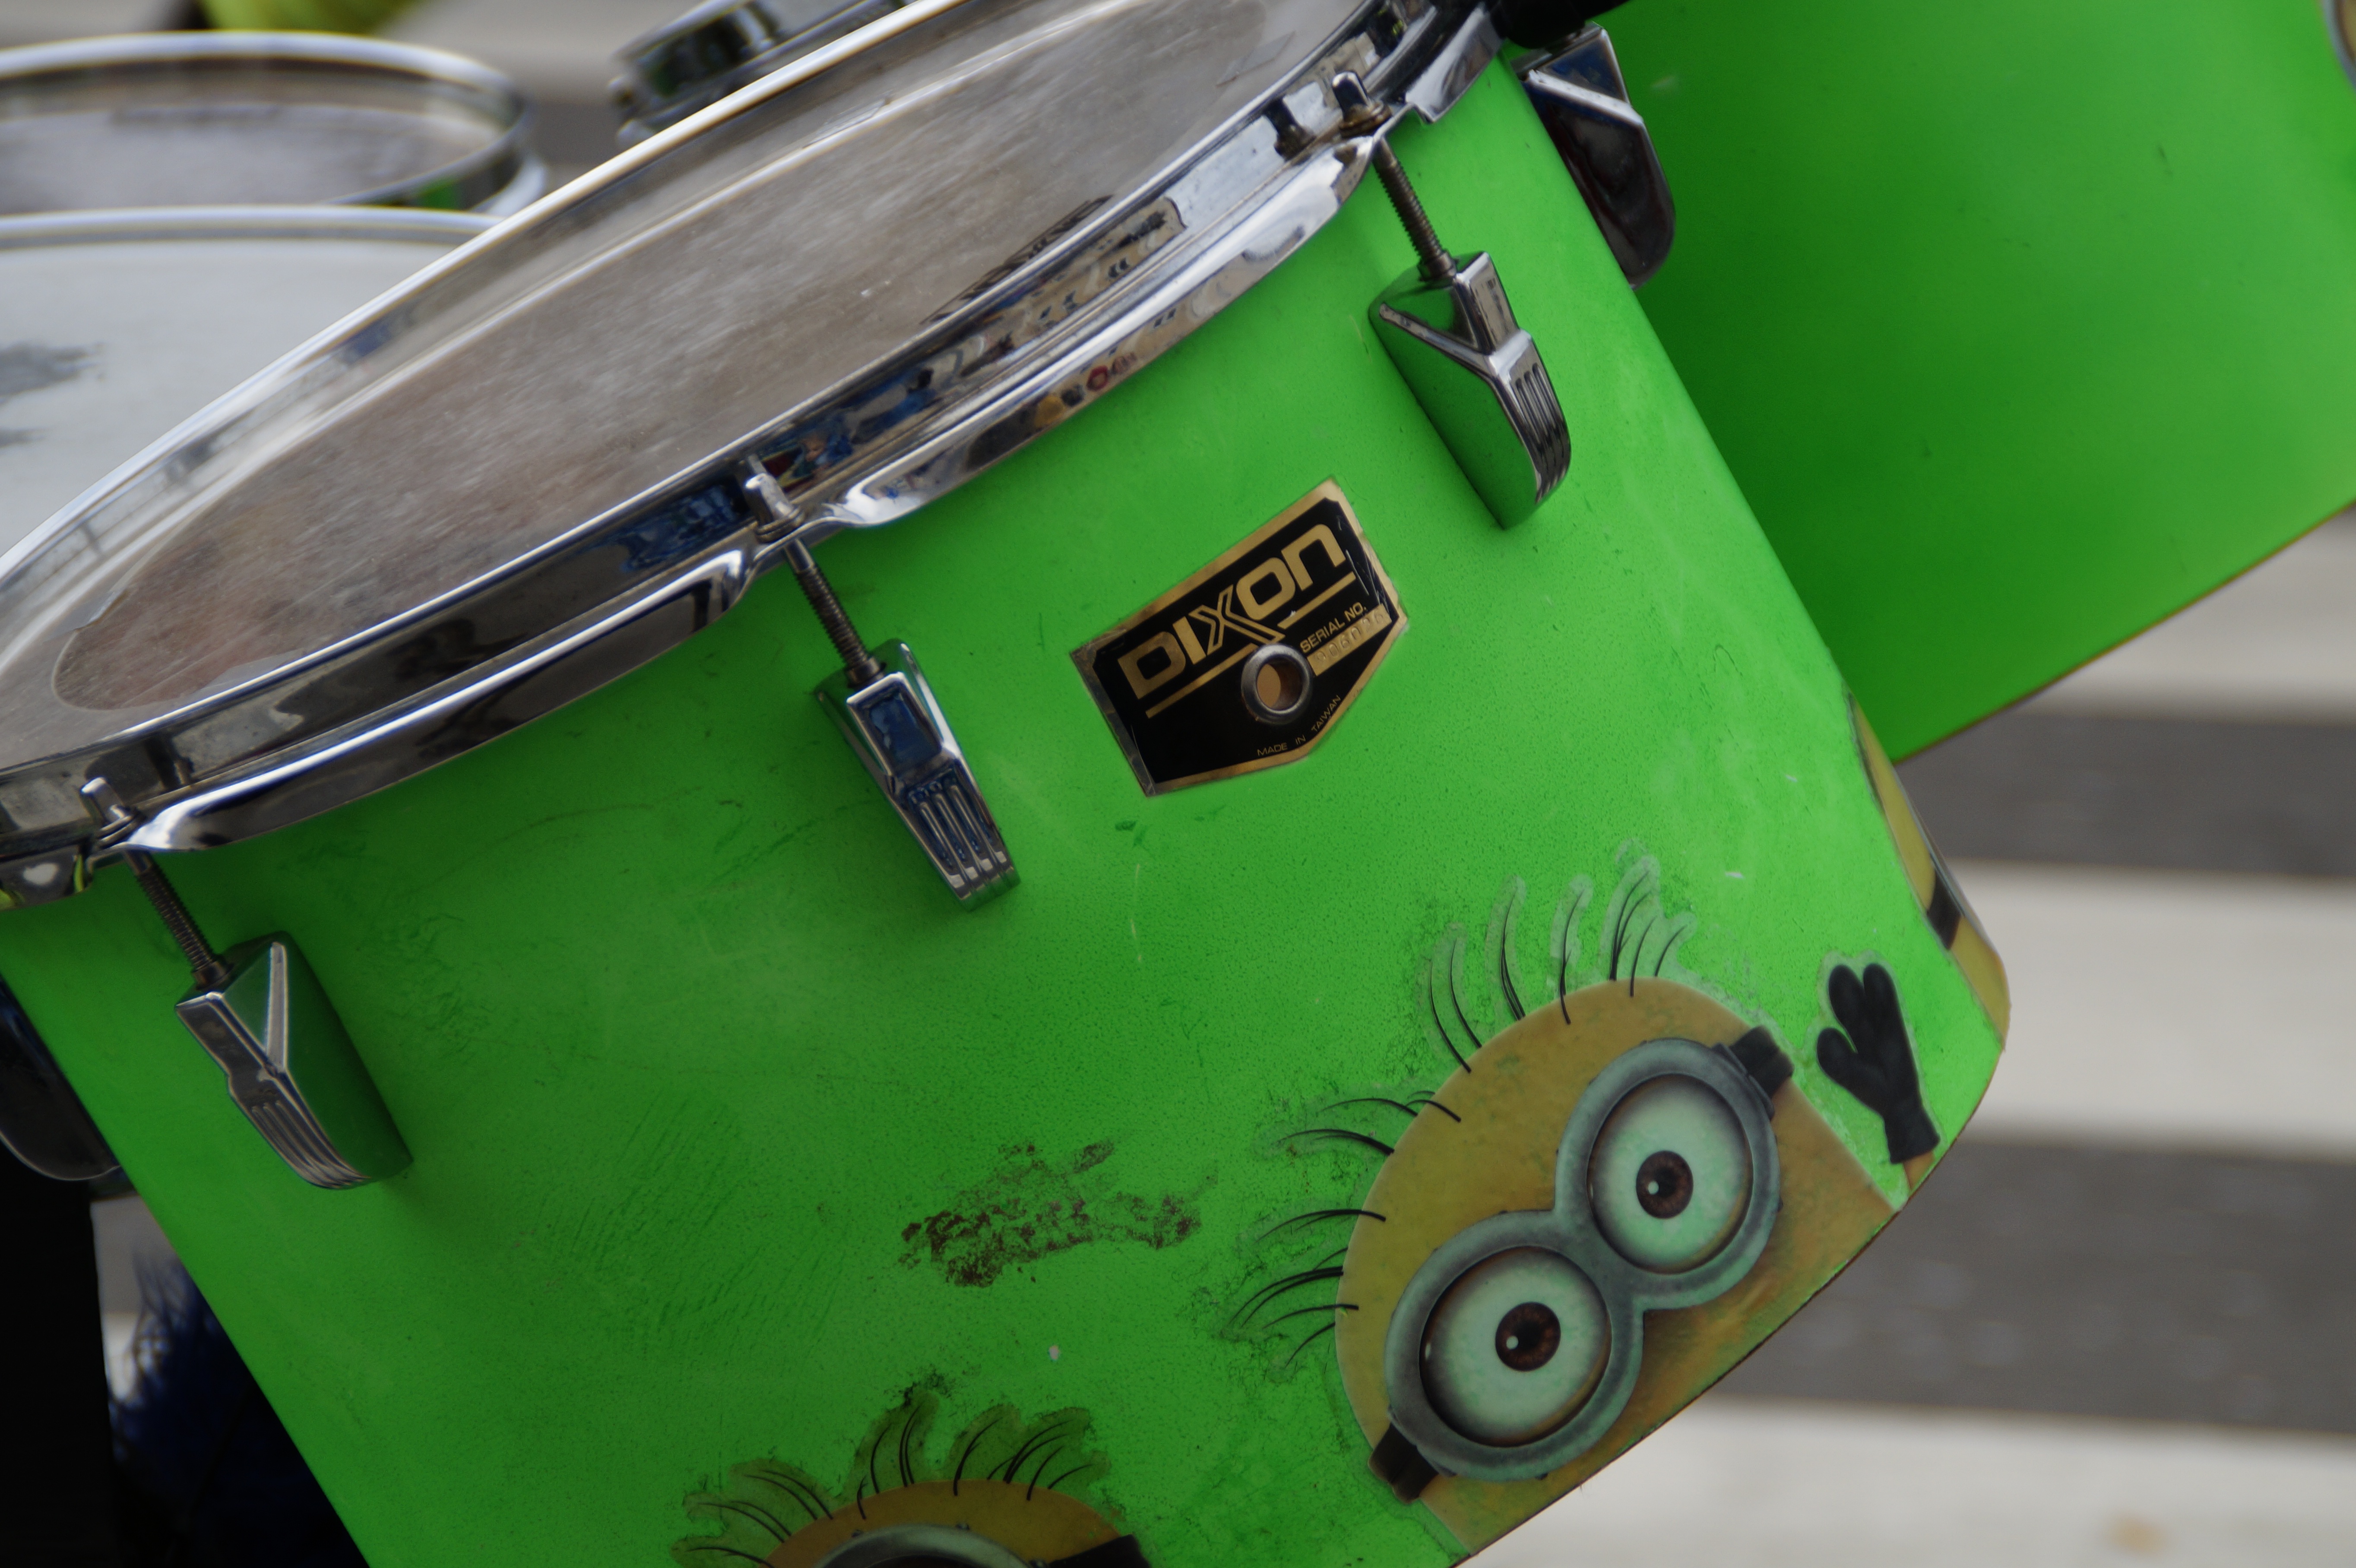
music, band, green, instrument, musician, drum, musical instrument, drums, drummer, minions, music group, skin head percussion instrument